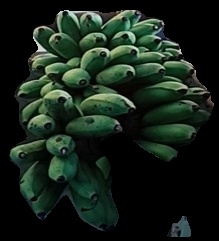
Variety: rasbale
Grade: grade2